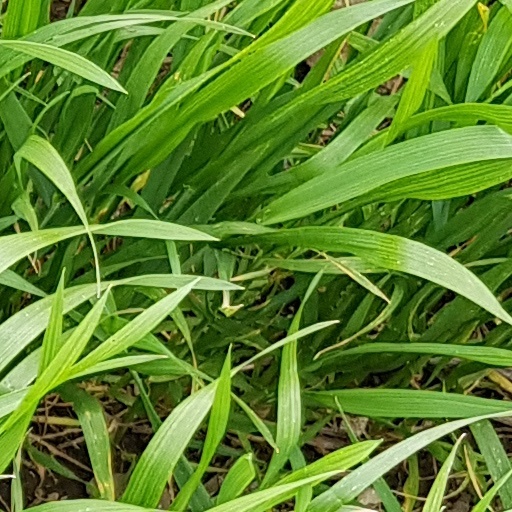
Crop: wheat